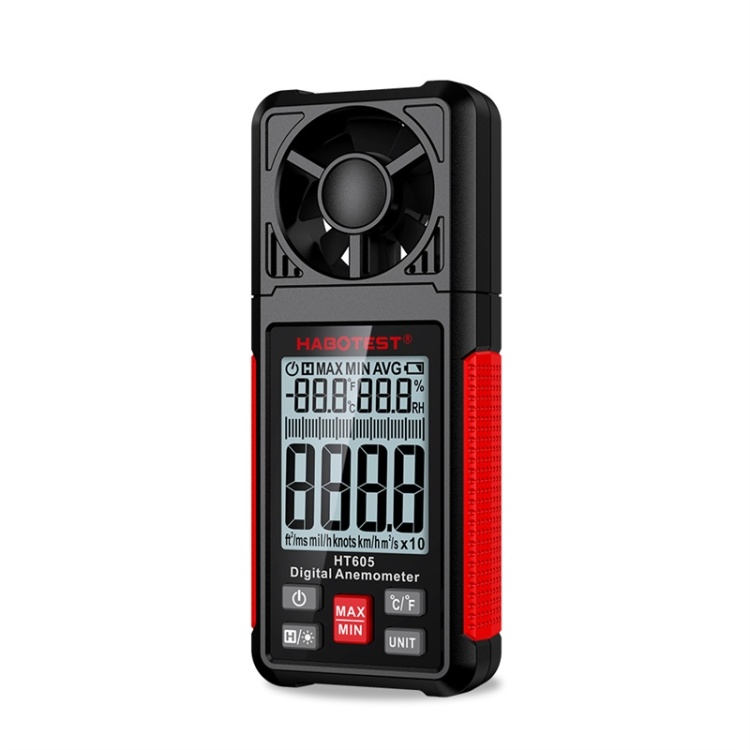
HABOTEST HT605 Portable Intelligent Digital Display Handheld Wind Speed Tester, HT605
1. Measuring range: 0~30m/s 2. Measurement accuracy: +/-2% 3. Measurement object: wind speed 4. Resolution: 0.01m 5. Wind speed: 30m/s 6. Product size: 180x87x54mm 7. Weight: 0.213kg 8. Power supply: 3x1.5V AAA batteries 9. Small size, light weight and portable, does not take up space 10. Using eight-blade fan + imported bearing sensor, short response time, strong anti-interference ability, and more accurate data collection 12. Anti-drop, dust-proof and waterproof triple protection design, made of ABS material, comfortable to hold, strong impact resistance Note: Shipment without battery Specification: General Certificate EMC Package Weight One Package Weight 0.22kgs / 0.48lb One Package Size 19cm * 12cm * 6cm / 7.48inch * 4.72inch * 2.36inch Qty per Carton 50 Carton Weight 13.00kgs / 28.66lb Carton Size 36cm * 42cm * 32cm / 14.17inch * 16.54inch * 12.6inch Loading Container 20GP: 551 cartons * 50 pcs = 27550 pcs 40HQ: 1279 cartons * 50 pcs = 63950 pcs
Brand: HABOTEST
Category: Hardware > Tools > Measuring Tools & Sensors > Anemometers > Vane Anemometers